Cherbourg

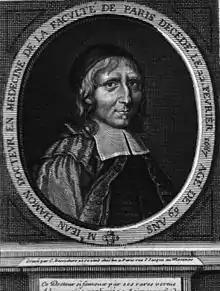

Two have been defined, one being on Cherbourg territory in the Quarter of Maupas, the other straddling Cherbourg and Octeville, in the quarter of the Provinces.